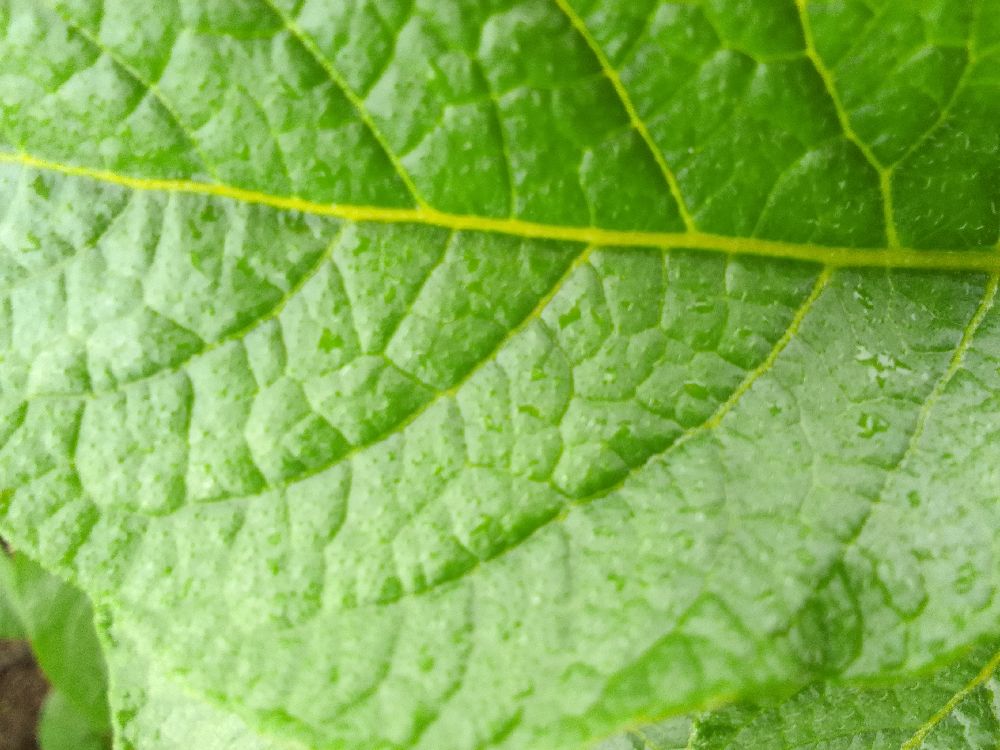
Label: Healthy